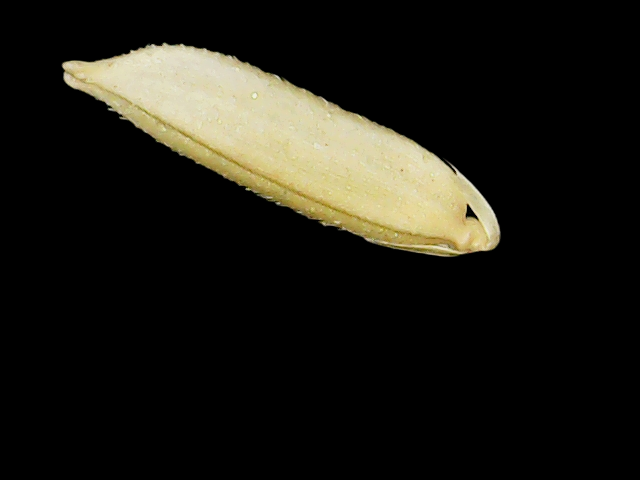
Rice variety: Binadhan07